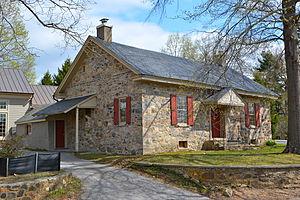
Hockessin est une census-designated place située dans le comté de New Castle, dans l’État du Delaware, aux États-Unis. Lors du recensement de 2010, sa population s’élevait à 13 527 habitants.